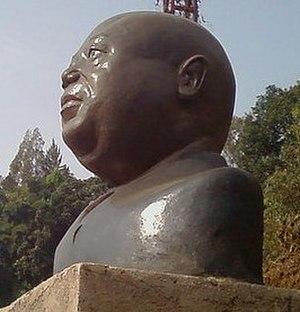
Laurent-Désiré Kabila est un homme d'État congolais. Il est Président de la République démocratique du Congo de mai 1997 jusqu’à son assassinat en janvier 2001.
Ce tableau liste les chefs d'État de la république démocratique du Congo depuis son indépendance de la Belgique le 30 juin 1960.
Le président de la république démocratique du Congo est le chef de l’État du Congo-Kinshasa et le commandant en chef des forces armées du pays.